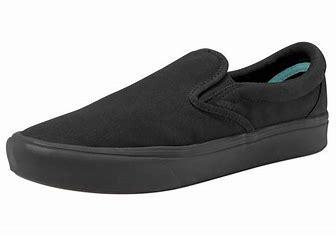
Brand: Vans
Model: Comfycush Slip On